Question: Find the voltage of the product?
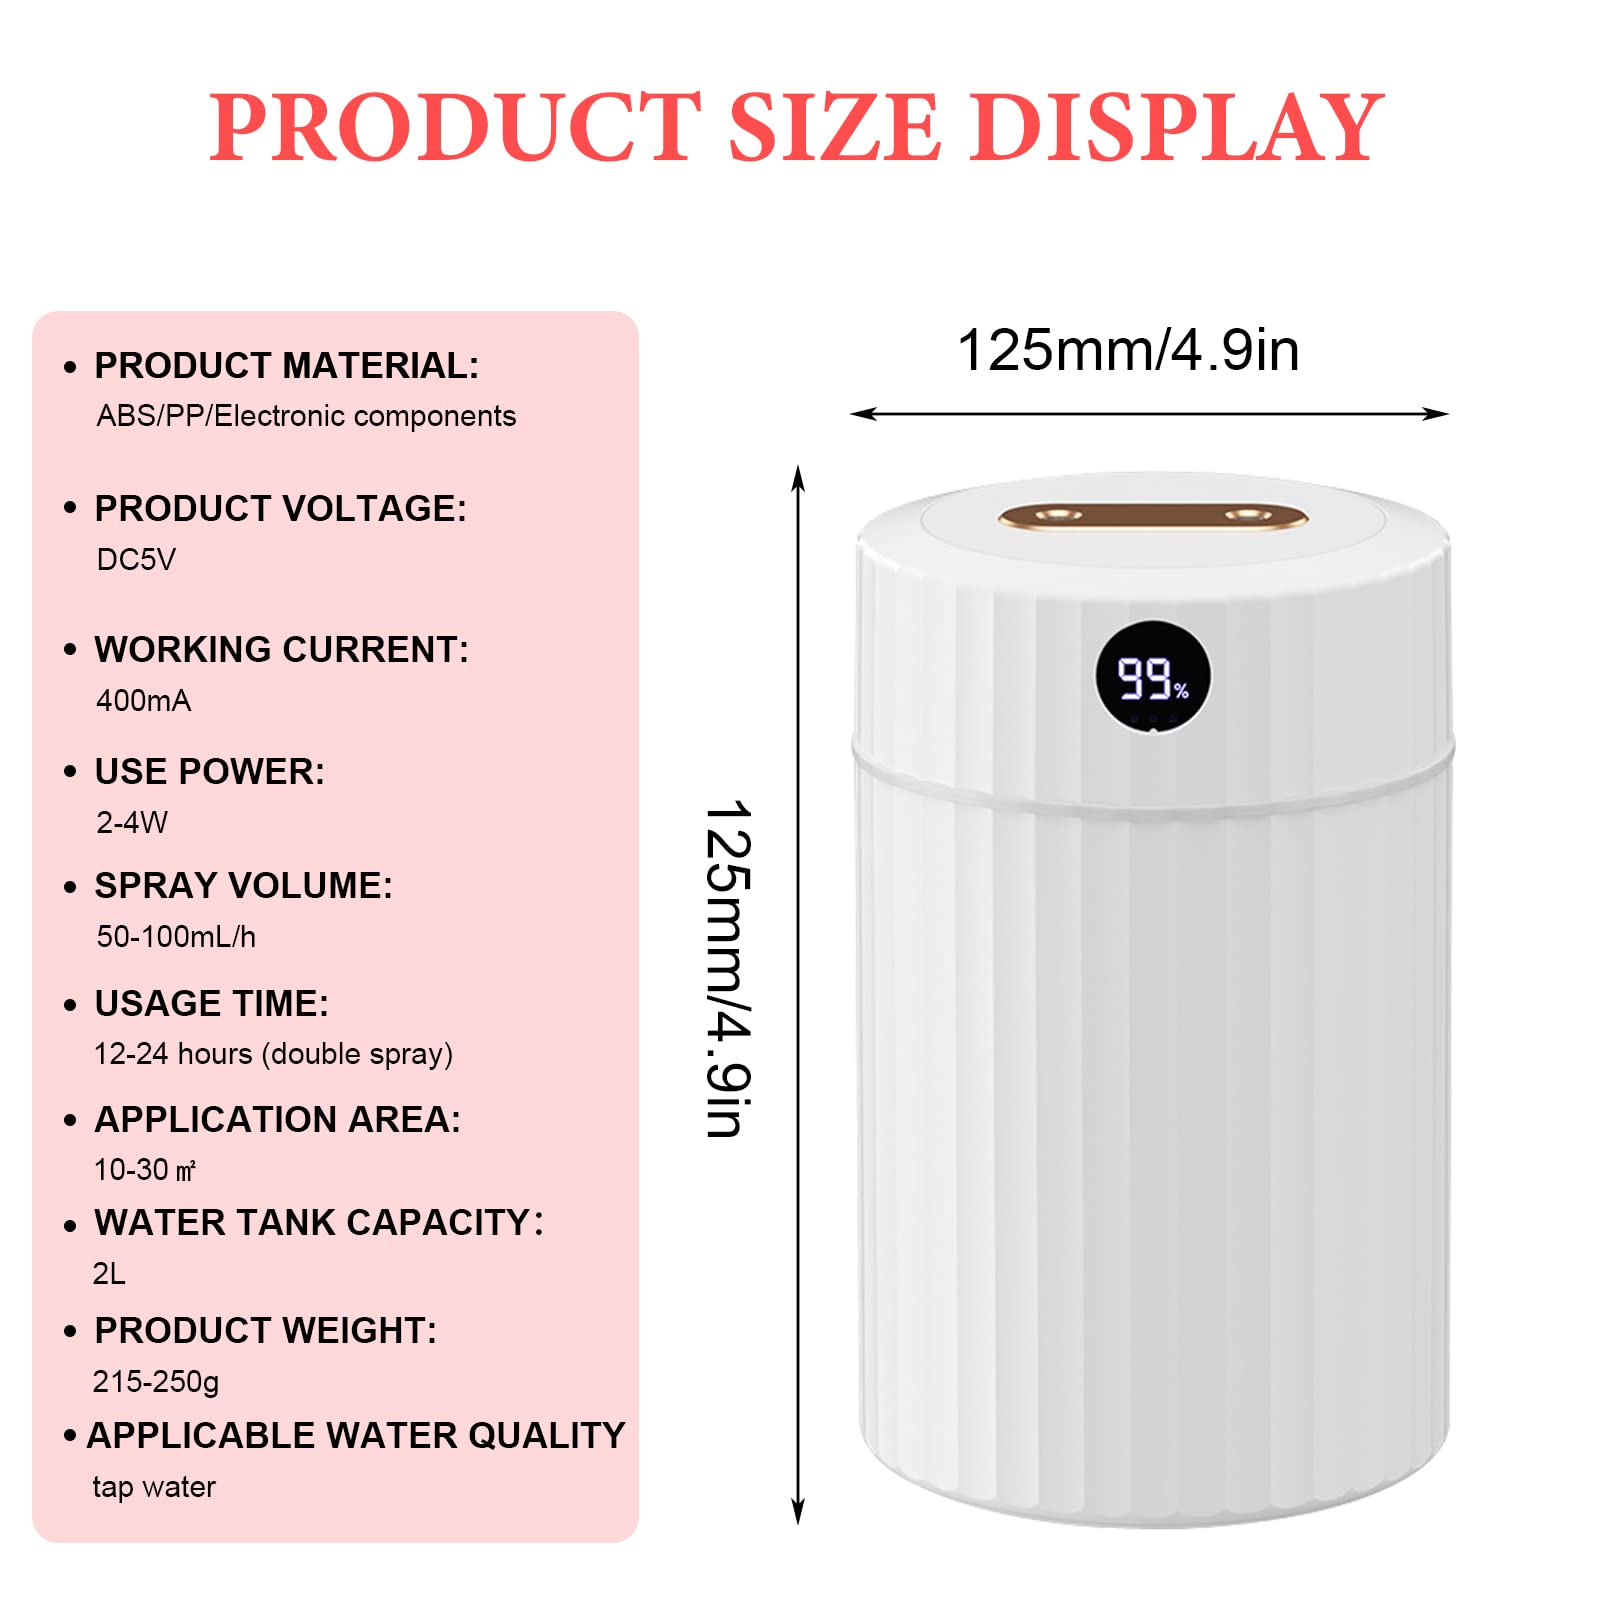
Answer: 5.0 volt